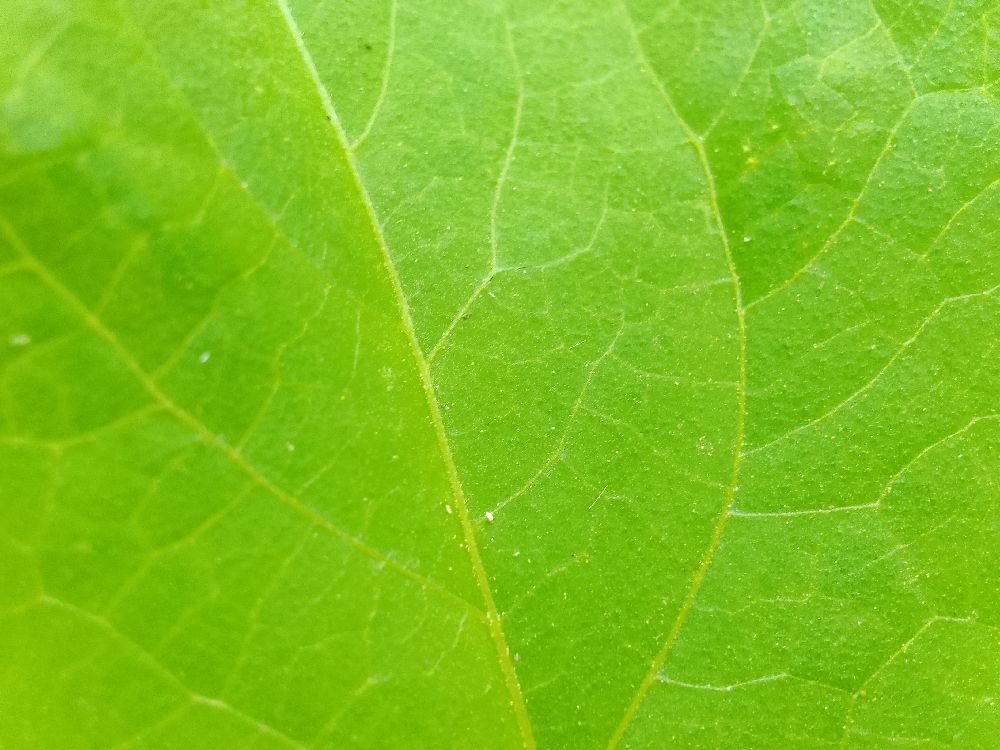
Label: healthy